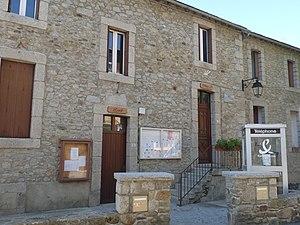
Mairie-école de Dorres, P.O., France